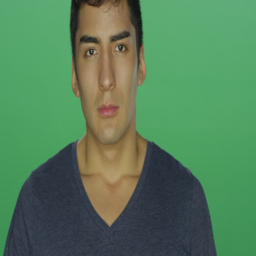
young man has a blank face , on a green screen studio background